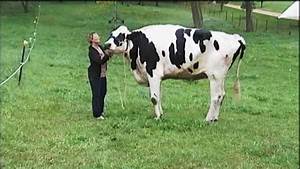
Label: cow